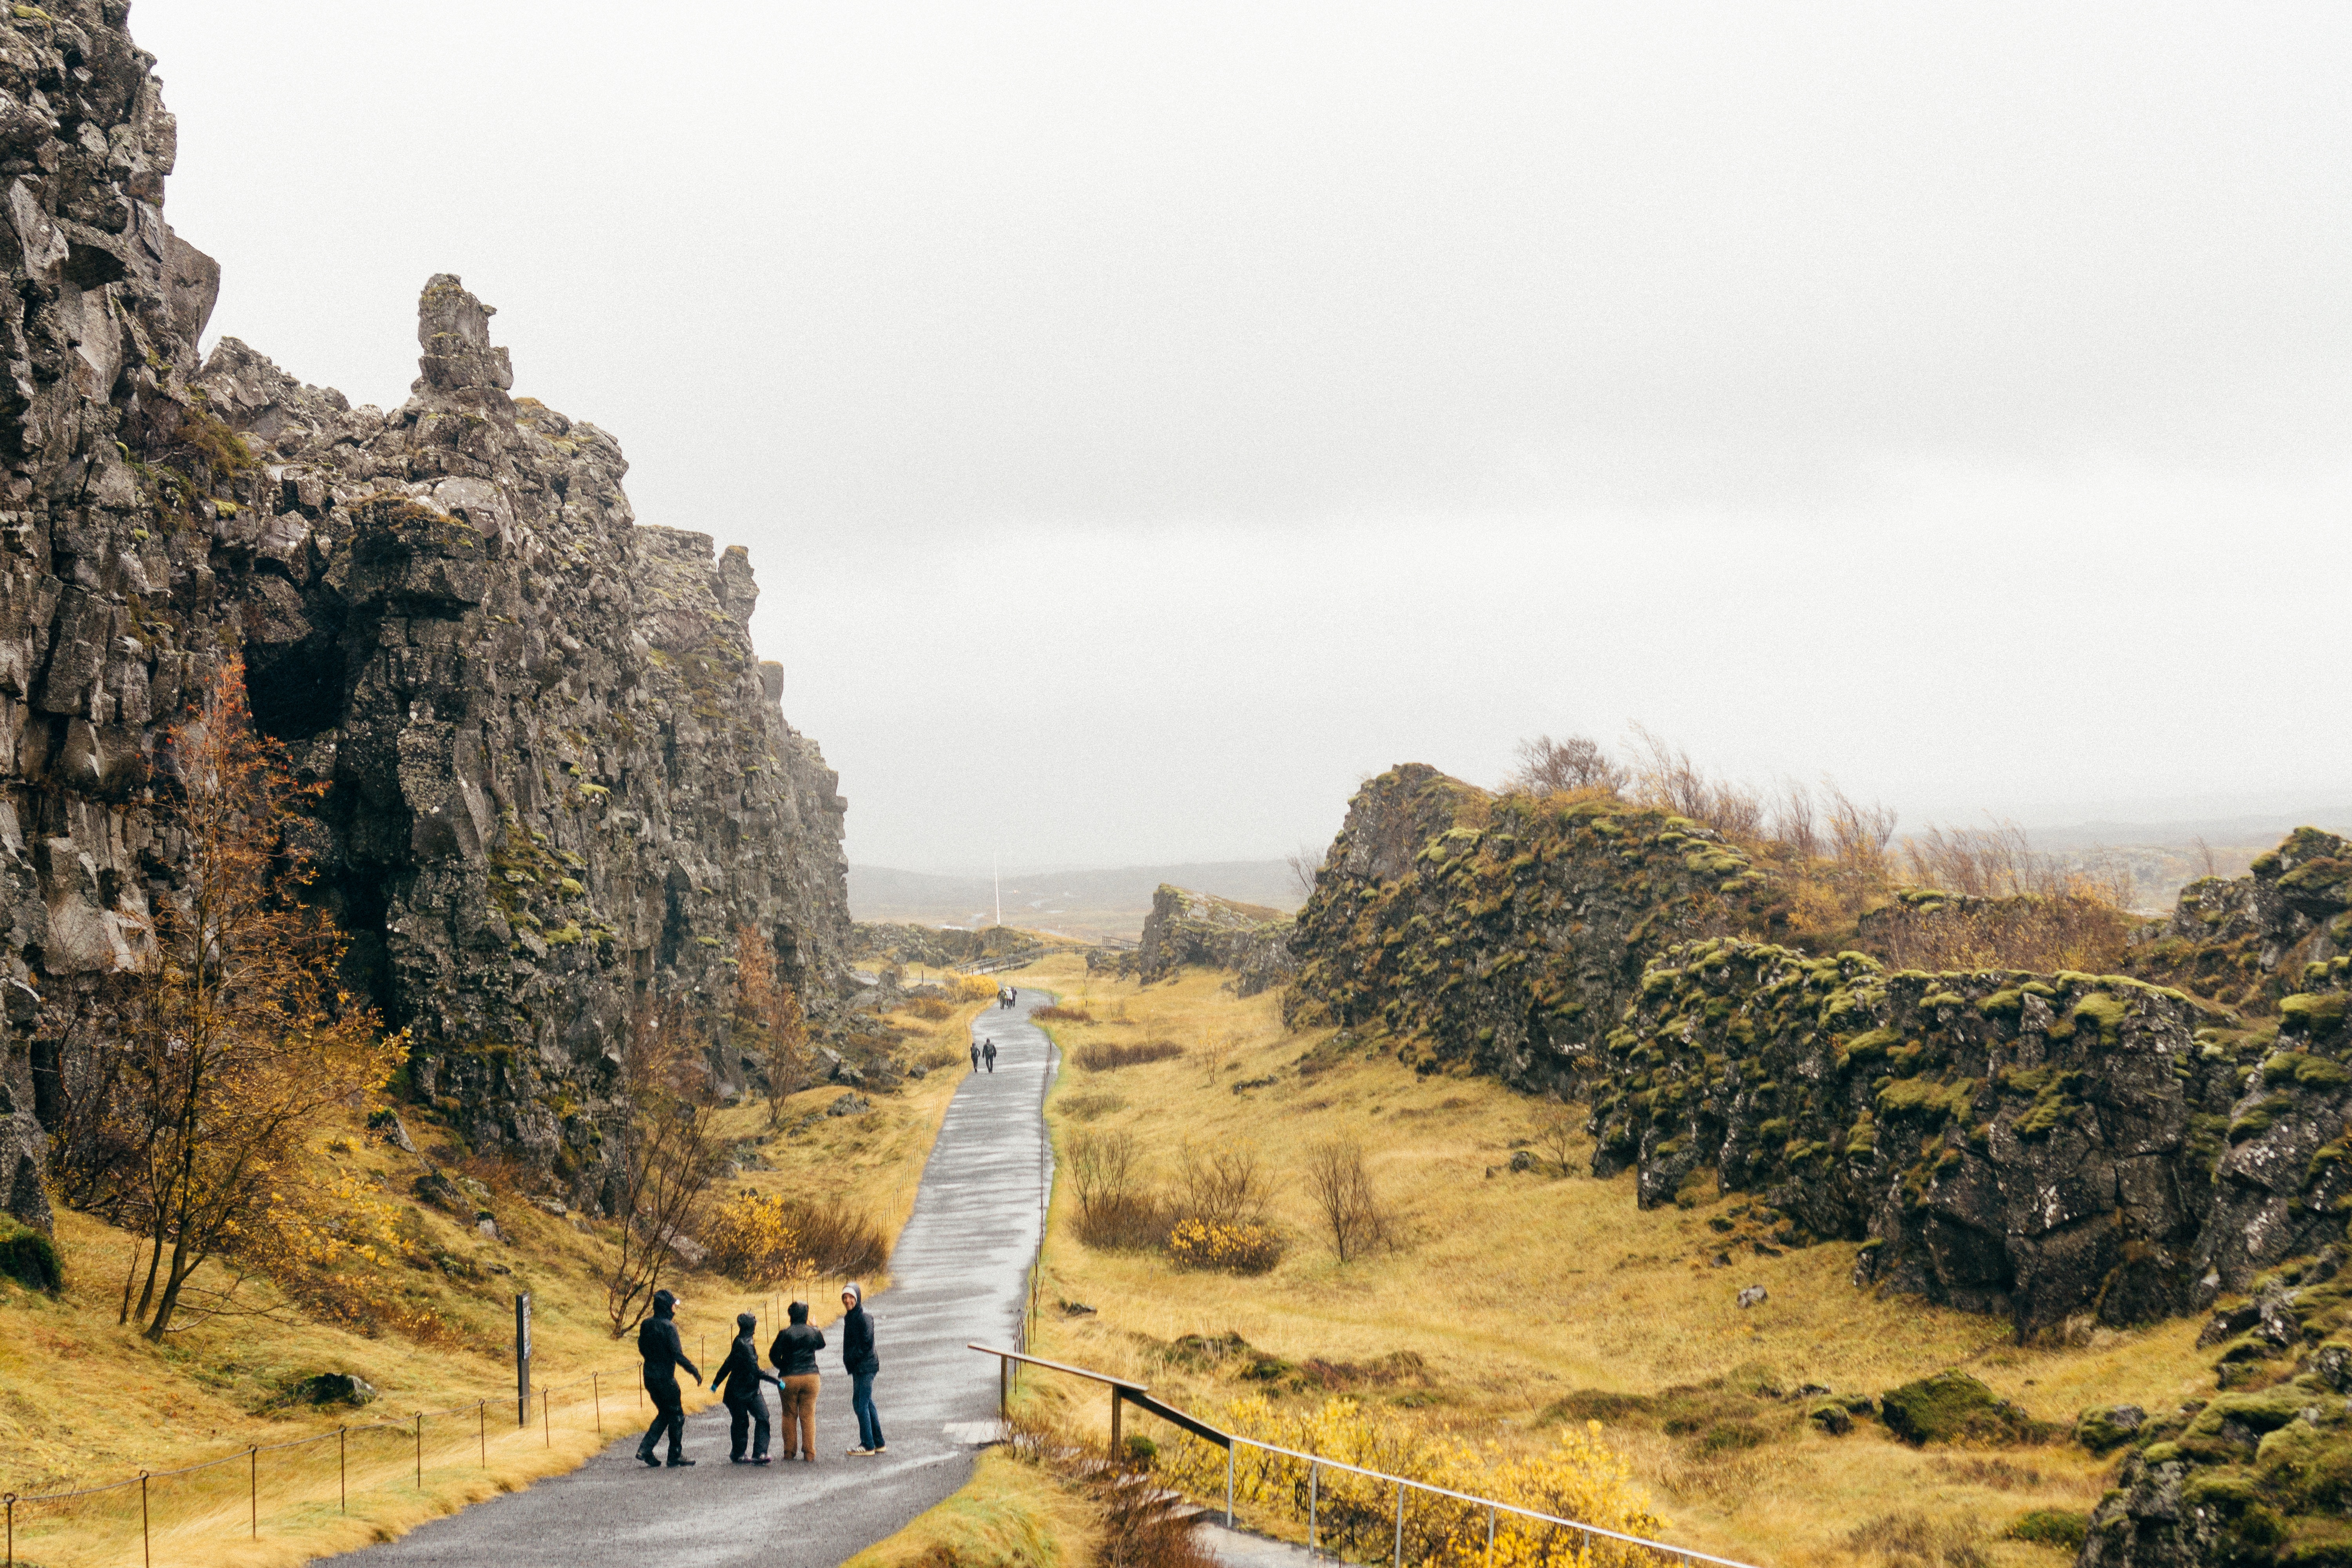
landscape, coast, rock, mountain, hill, town, village, cliff, fortification, tourism, terrain, ruins, ancient history